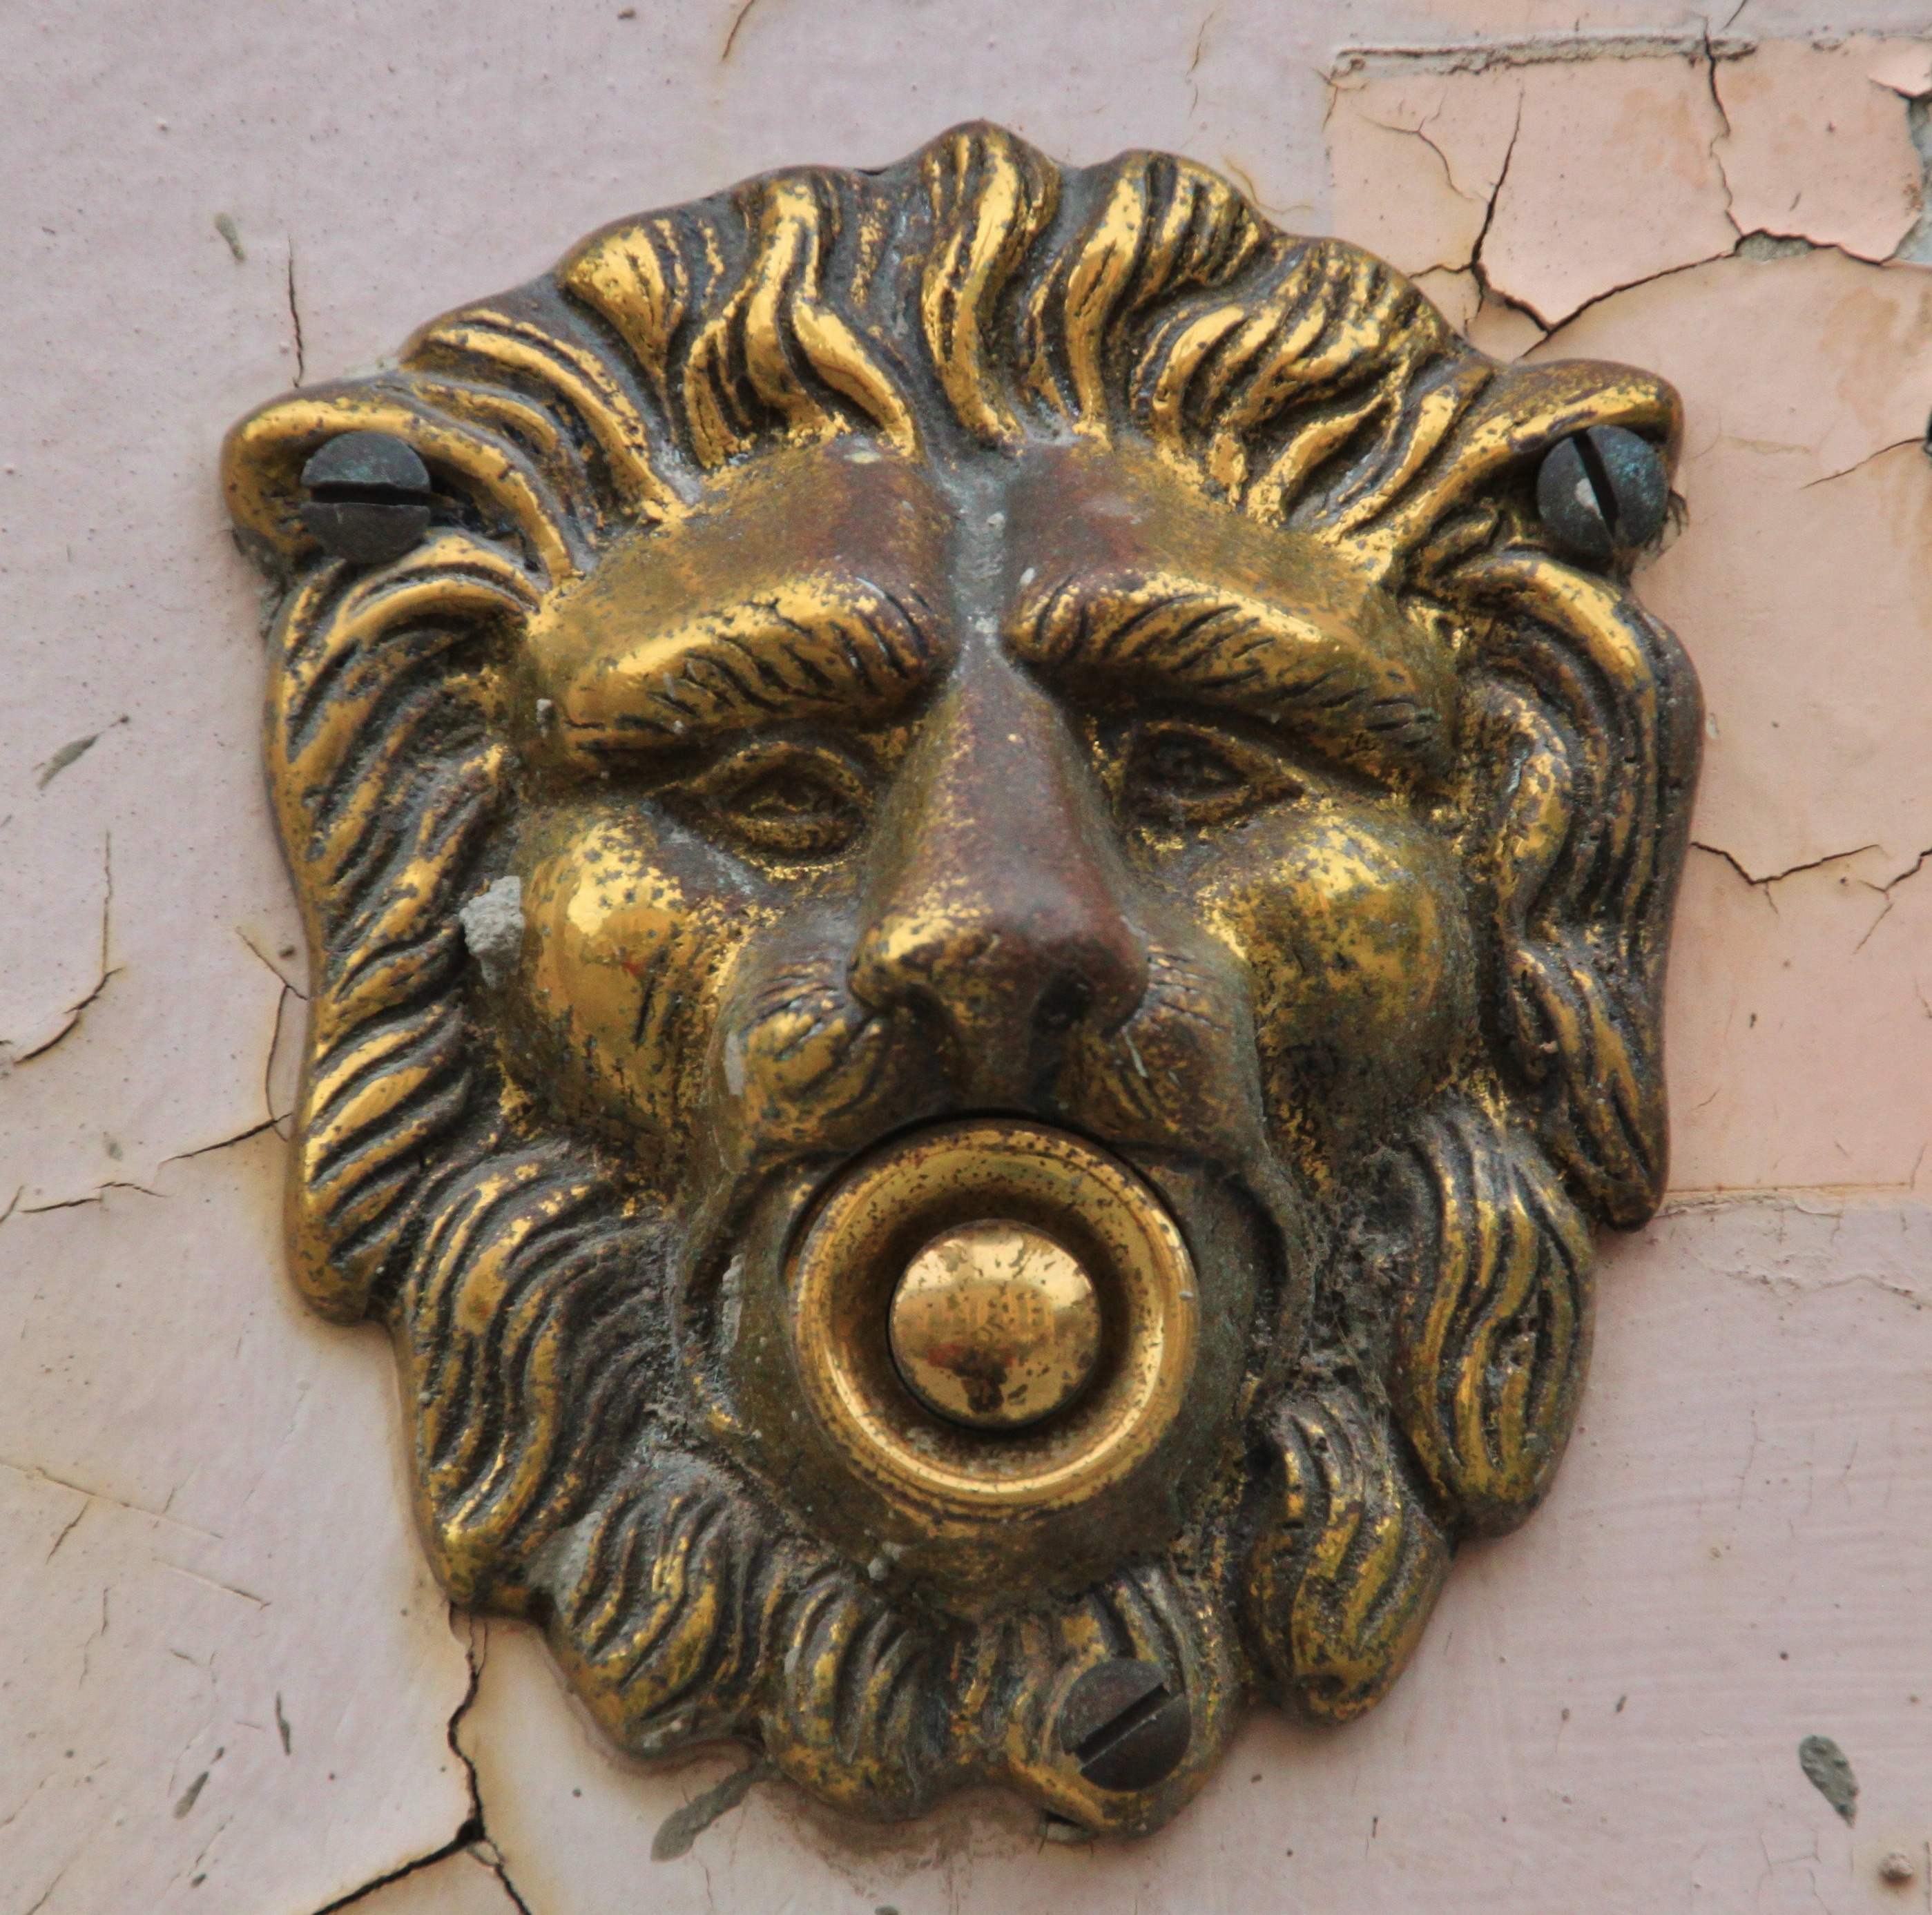
antique, old, animal, bell, horn, foot, metal, clothing, lion, button, sculpture, art, mask, brass, head, bronze, carving, costume, shiny, snapdragon, masque, plaster, lion head, door knob, ailing, patina, hauswand, clamp, stone carving, door knocker, door bell, push button, ancient history, presser, door opener, flaked off, door clamp, dingdong, crumbled off